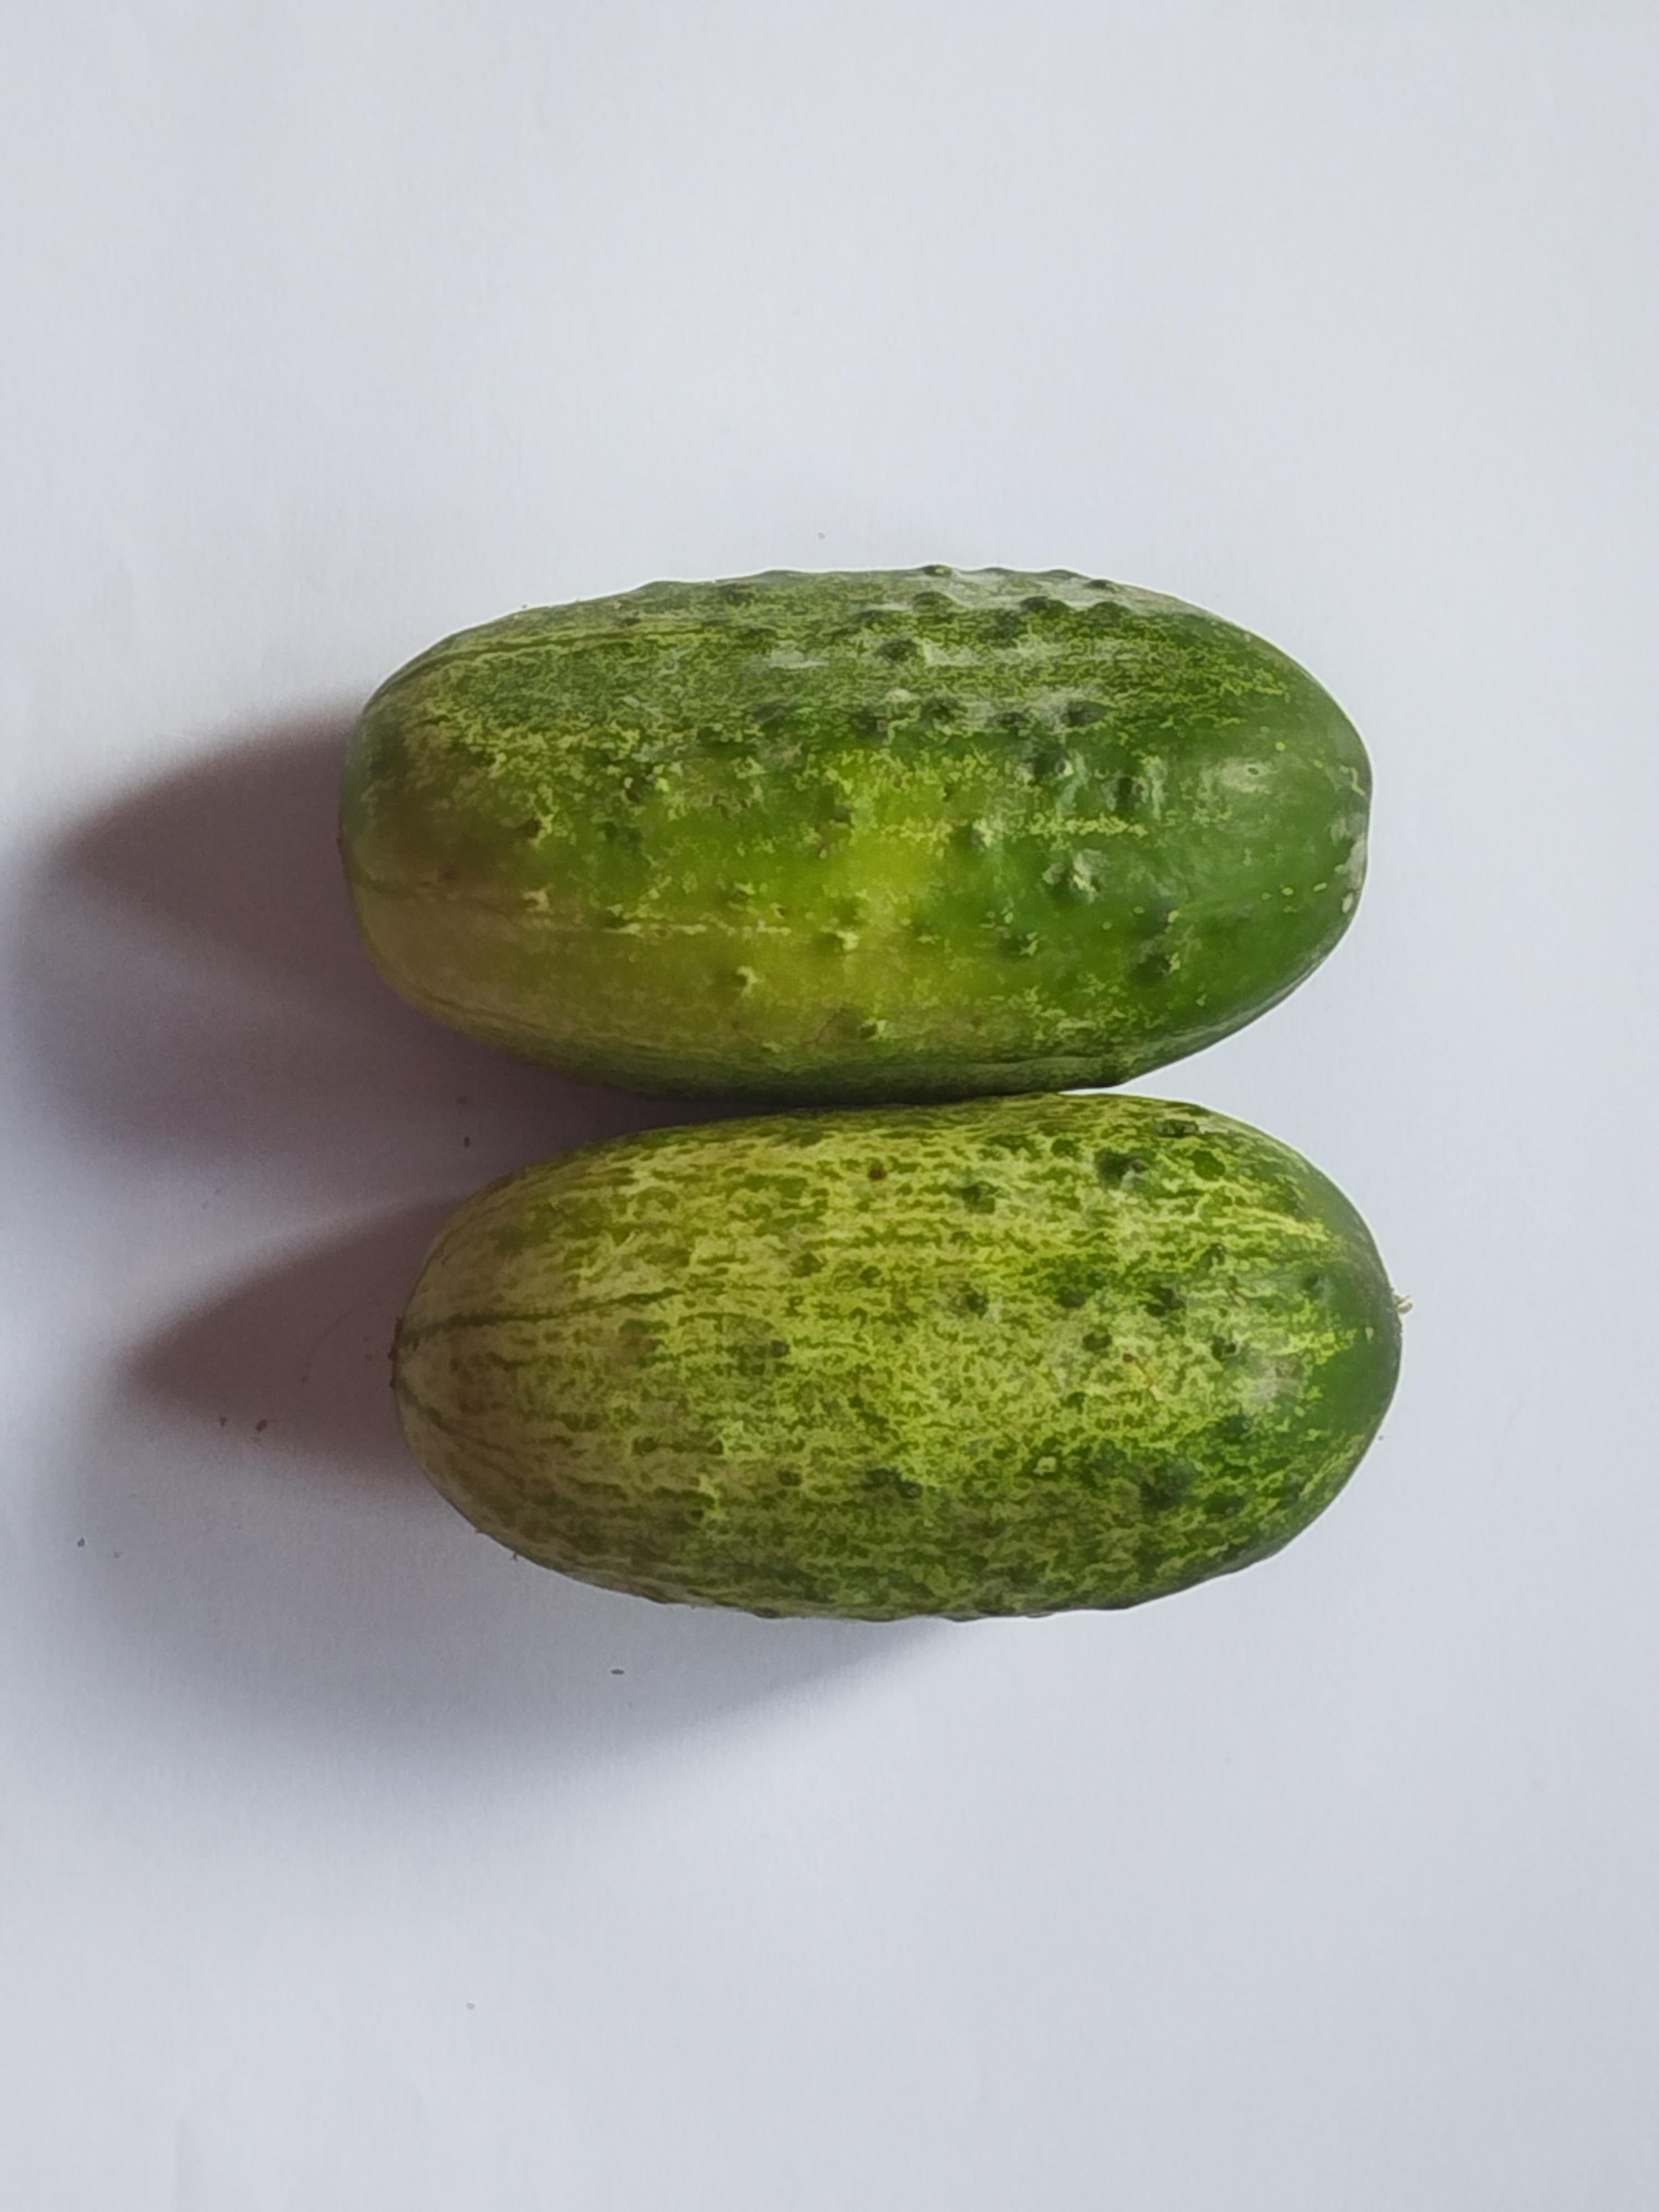
Label: Cucumber